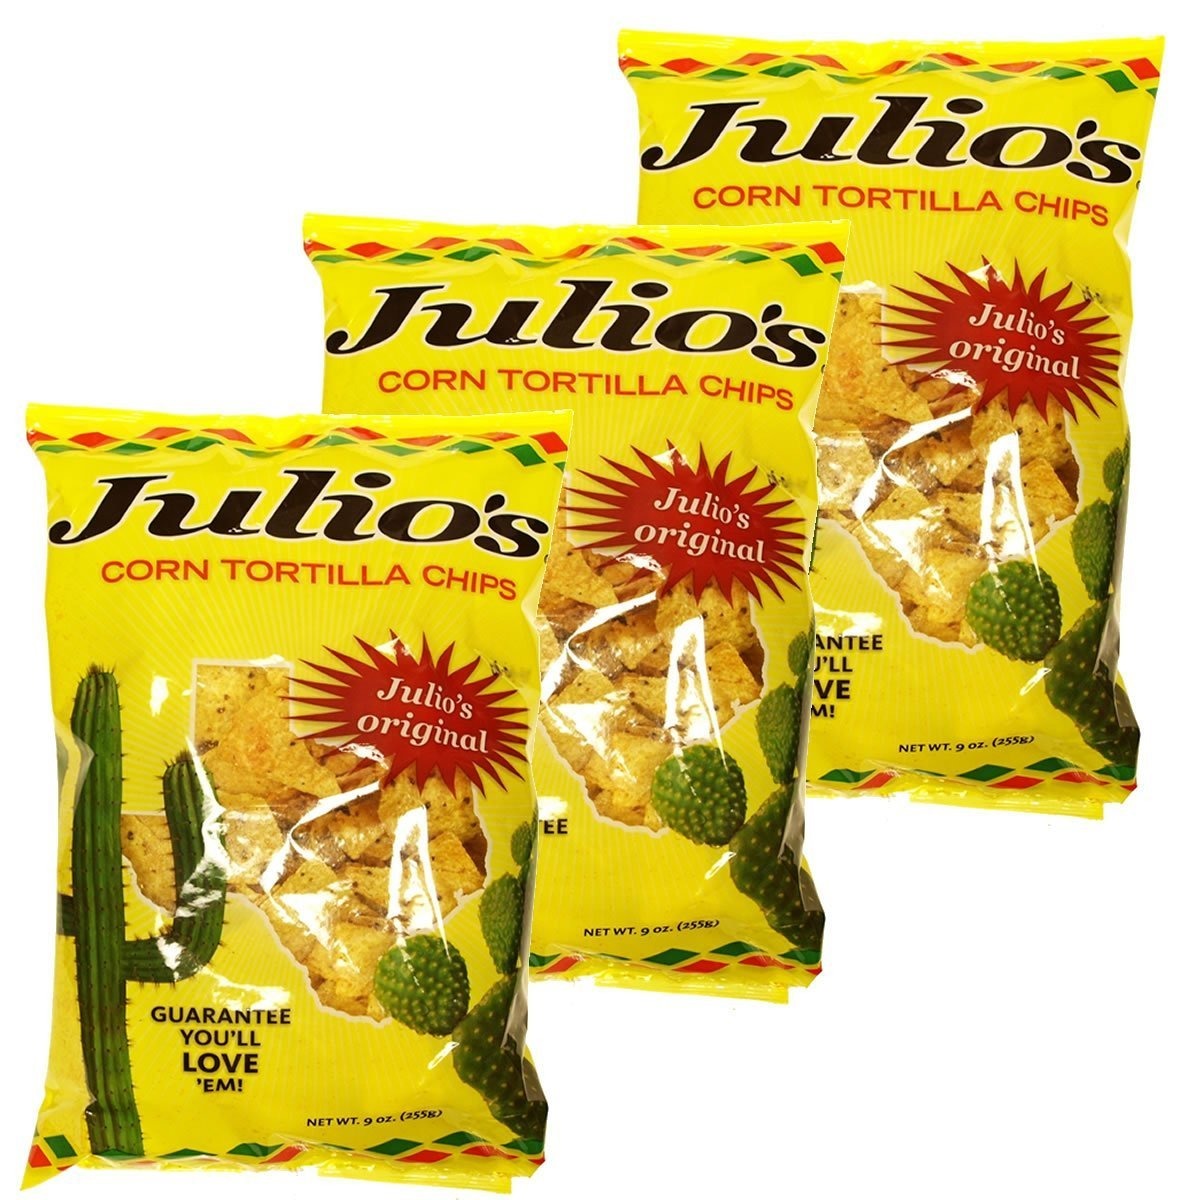
Item Name: Julio's Corn Tortilla Chips - Three 9 oz Bags - Chips Covered In Julio's Seasoning - Pick Between Regular and Freakin' Hot (3 Original)
Value: 27.0
Unit: Ounce

Price: 2.89